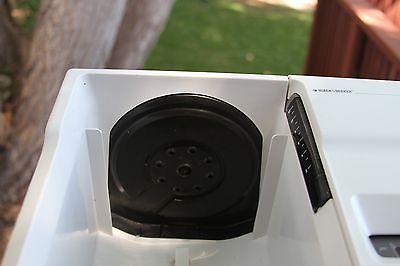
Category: coffee maker